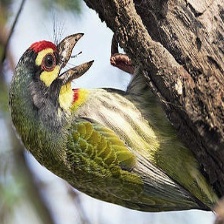
Species: COPPERSMITH BARBET
Scientific name: MEGALAIMA HAEMACEPHALA